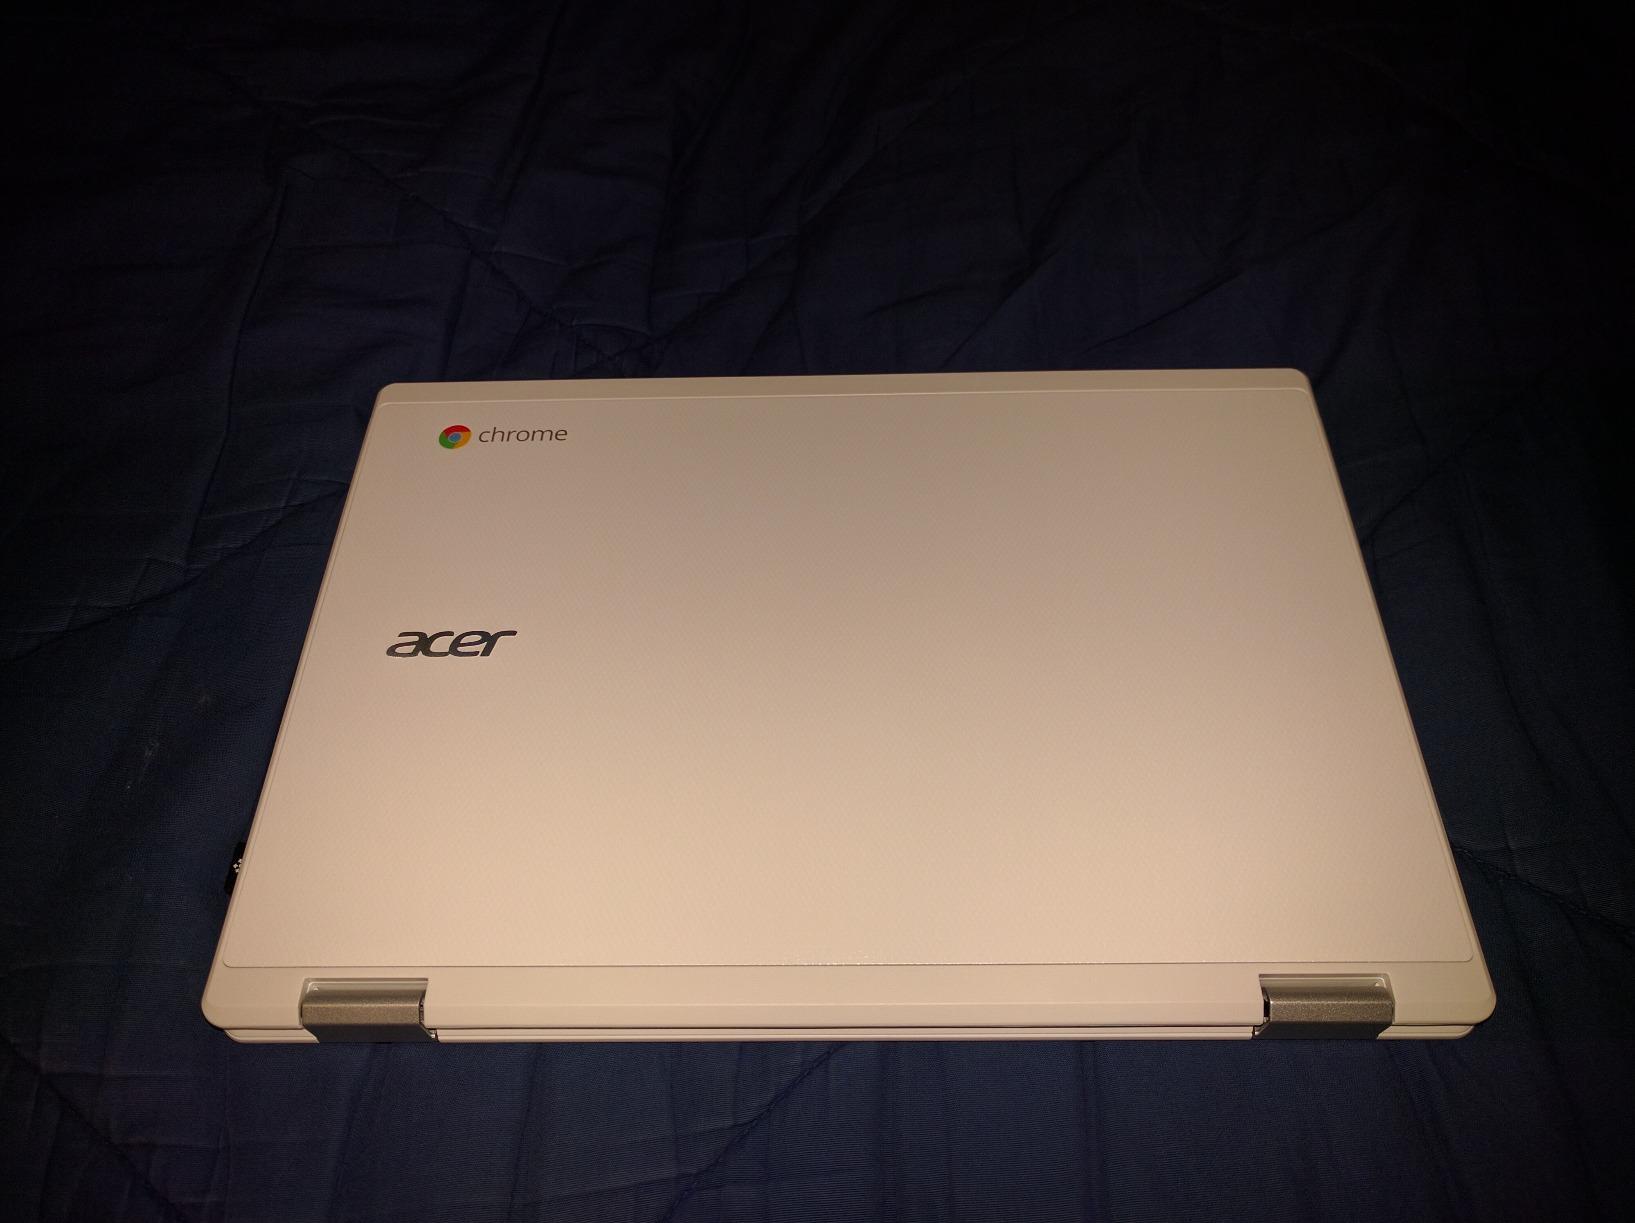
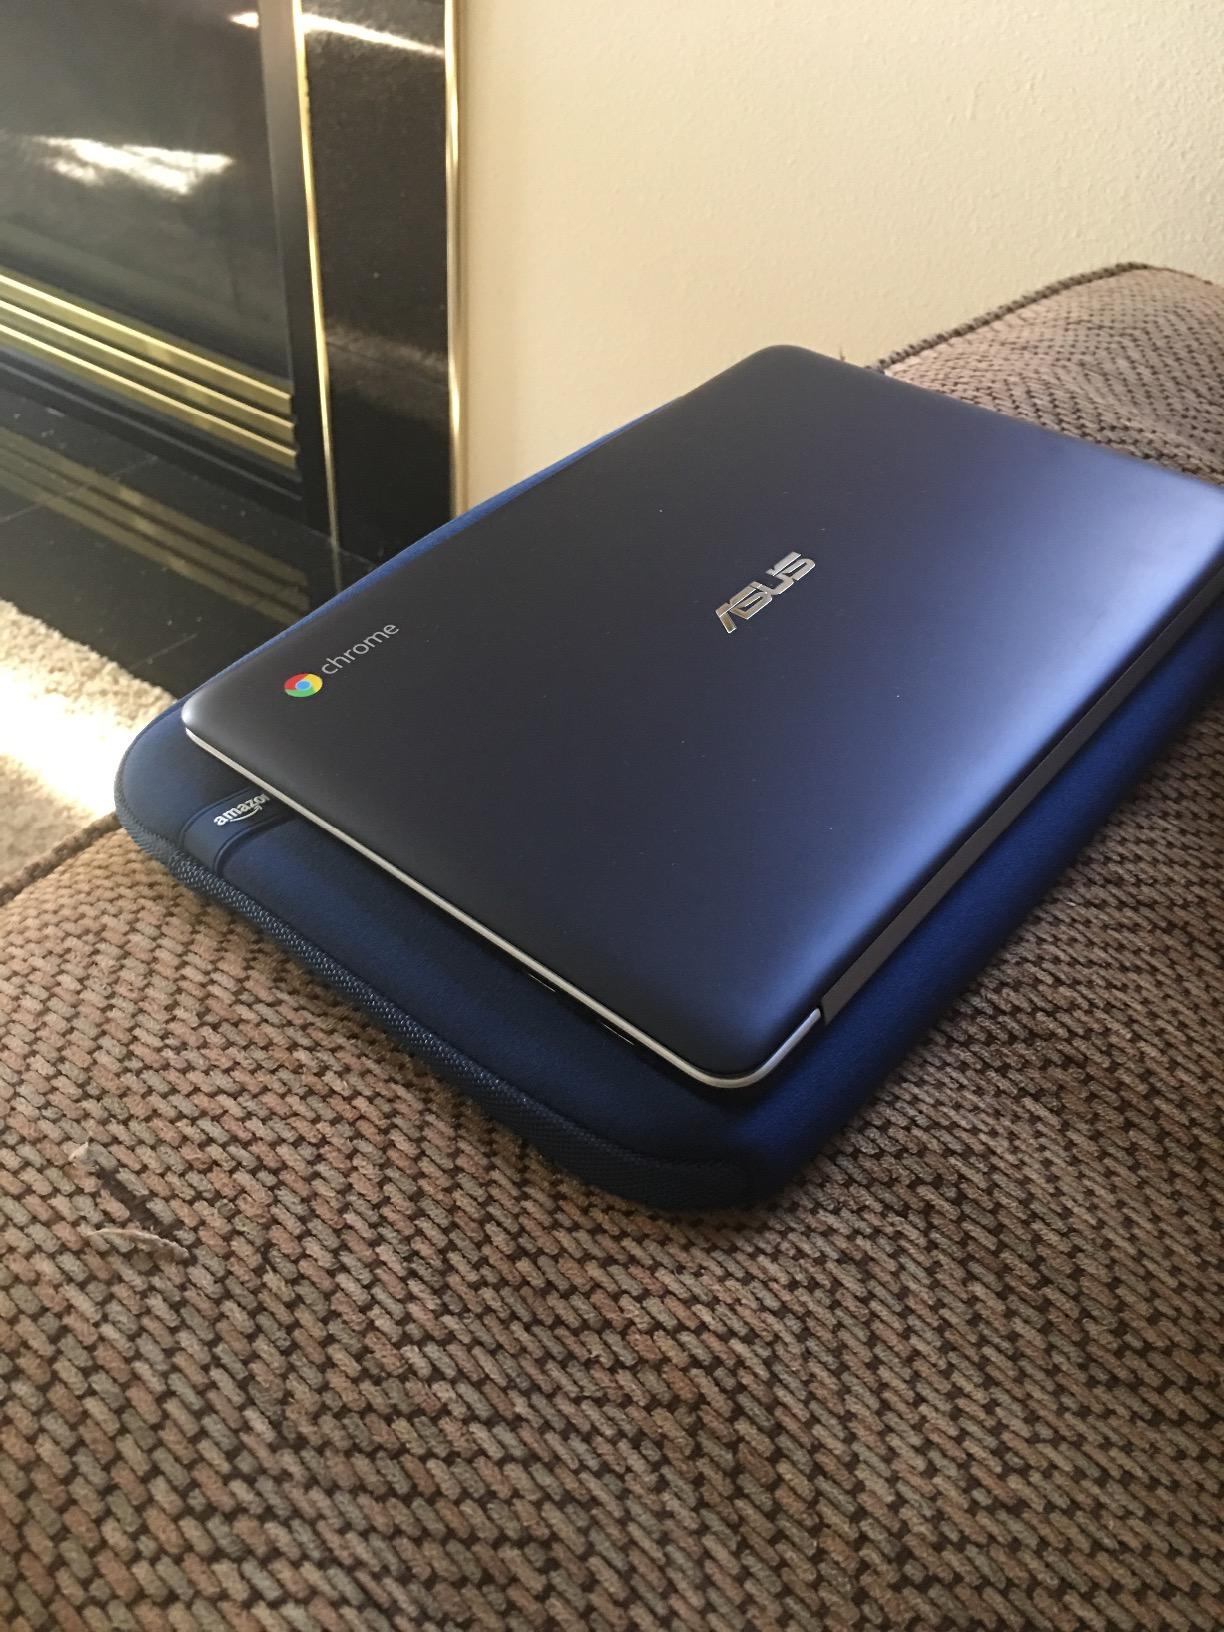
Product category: laptop
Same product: no